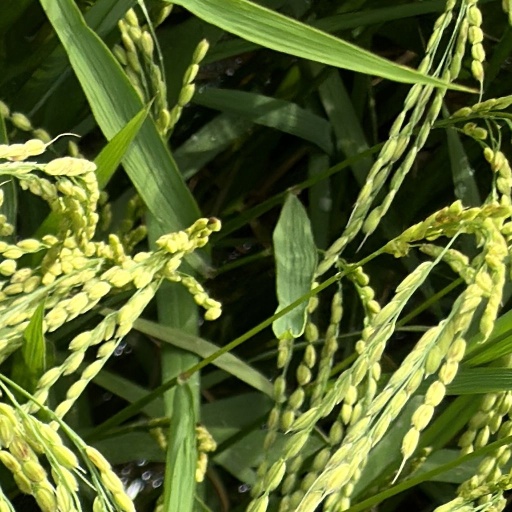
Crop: rice